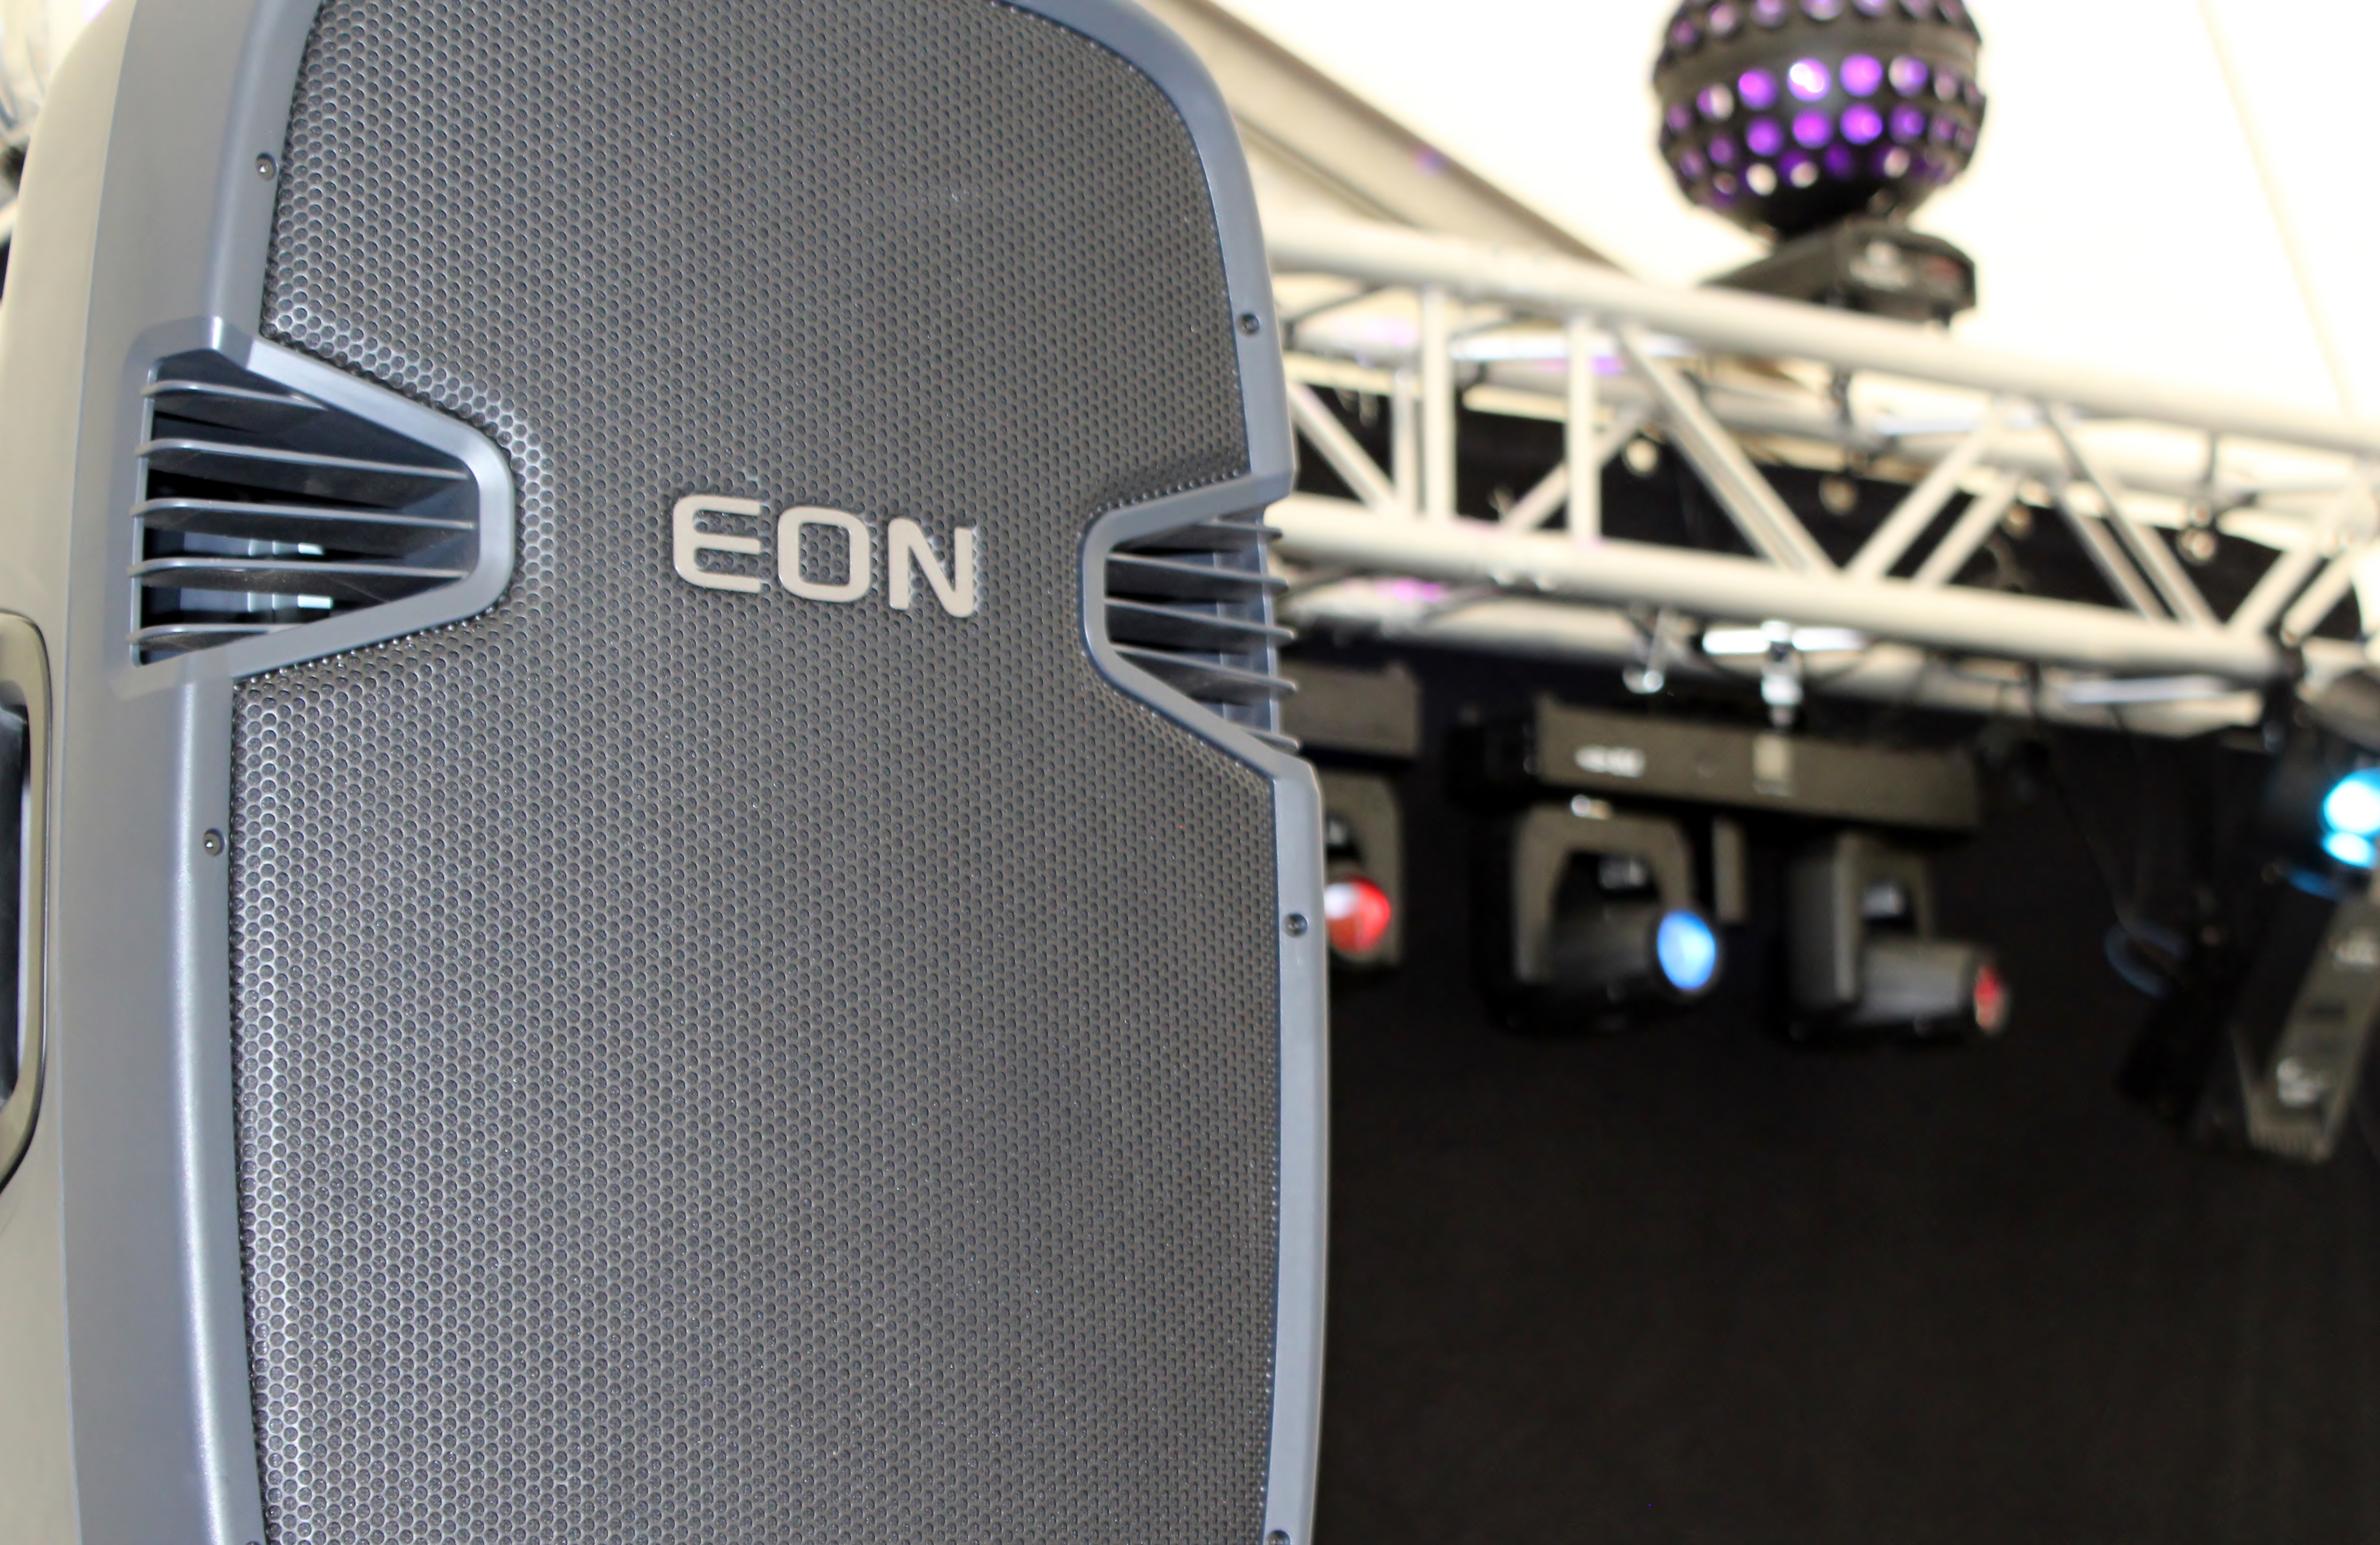
music, celebration, dance, vehicle, dj, celebrate, fun, party, mood, speakers, disco, nightclub, hang up, pop music, dance bar, automotive exterior